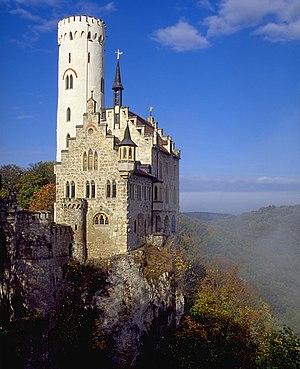
Château de Lichtenstein en Lichtenstein (Bade-Wurtemberg) Português: Castelo de Lichtenstein a Honau, em Baden-Württemberg, na Alemanha. Photo was taken using the following technique: Film: Fuji Velvia Lens: 4/35-70 Filter: none Body: Minolta 9000 Support: none Source: http://fam-tille.de/sparetime.html Image with Information in English Bild mit Informationen auf Deutsch
Le château de Lichtenstein est un château du XIIIᵉ siècle situé sur l´Albtrauf au-dessus de la commune de Lichtenstein, en Allemagne. On l´appelle aussi le château de contes de fées des Wurtemberg.
Cette liste non exhaustive répertorie les principaux châteaux en Allemagne métropolitaine. Il suffit de cliquer sur une région pour trouver la liste des châteaux qu'elle comprend.
Un château est à l'origine une construction médiévale destinée à protéger le seigneur ainsi que la population du village attenant et à symboliser son autorité au sein du fief. Les premiers châteaux étaient construits en bois, souvent sur une élévation de terre, puis en pierre afin de résister aux nouvelles armes de guerre. On les appela les châteaux forts.